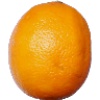
Label: Lemon Meyer 1